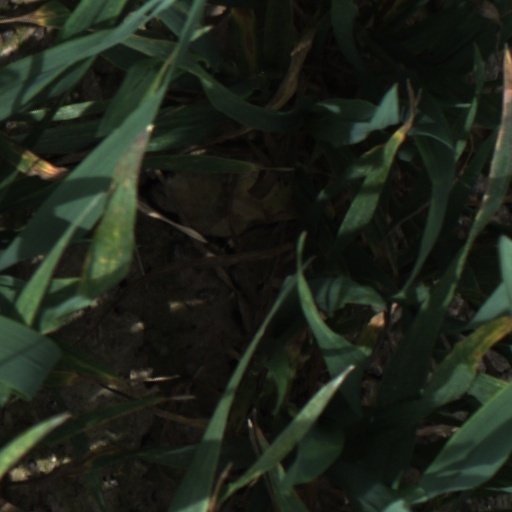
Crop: wheat